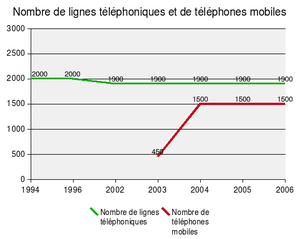
Nombre de lignes téléphoniques et de téléphones mobiles à Nauru
La population de Nauru est estimée à 10 084 habitants soit le 227ᵉ pays en termes de classement. Le pays ayant une superficie de 21,3 km², cela représente une densité de population de 480 hab/km². D'autres sources estiment cependant que la population en 2007 est située dans une fourchette de 7 500 à 8 000 habitants.